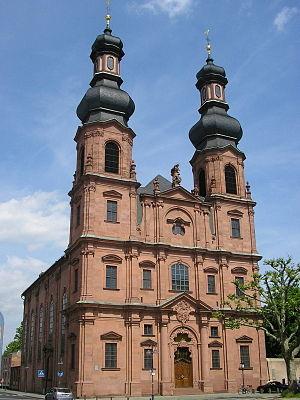
La façade de l'église Saint-Pierre, Mayence. Architecte Johann Valentin Thoman
L’église Saint-Pierre de Mayence fut édifiée dans le style rococo au XVIIIᵉ siècle sur le lieu de l'ancienne église Odenmünster ou Sainte-Marie-underm-Münster.